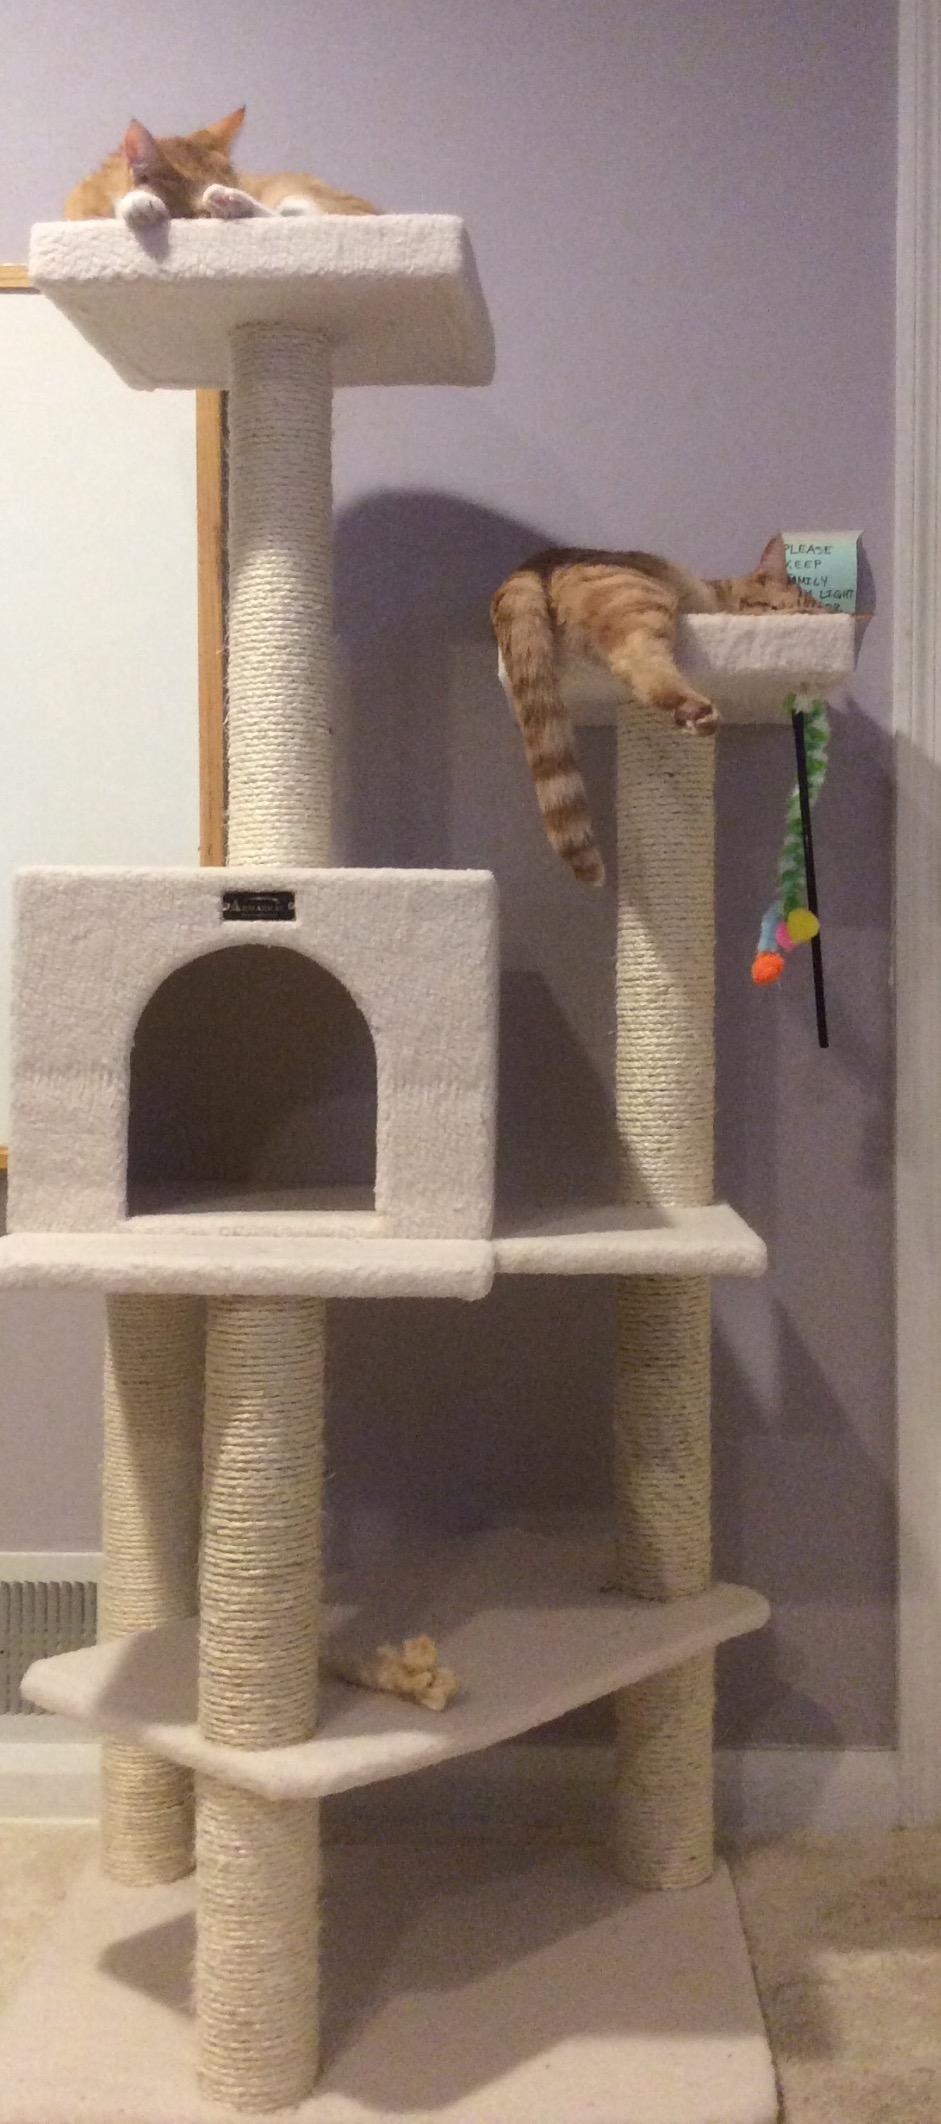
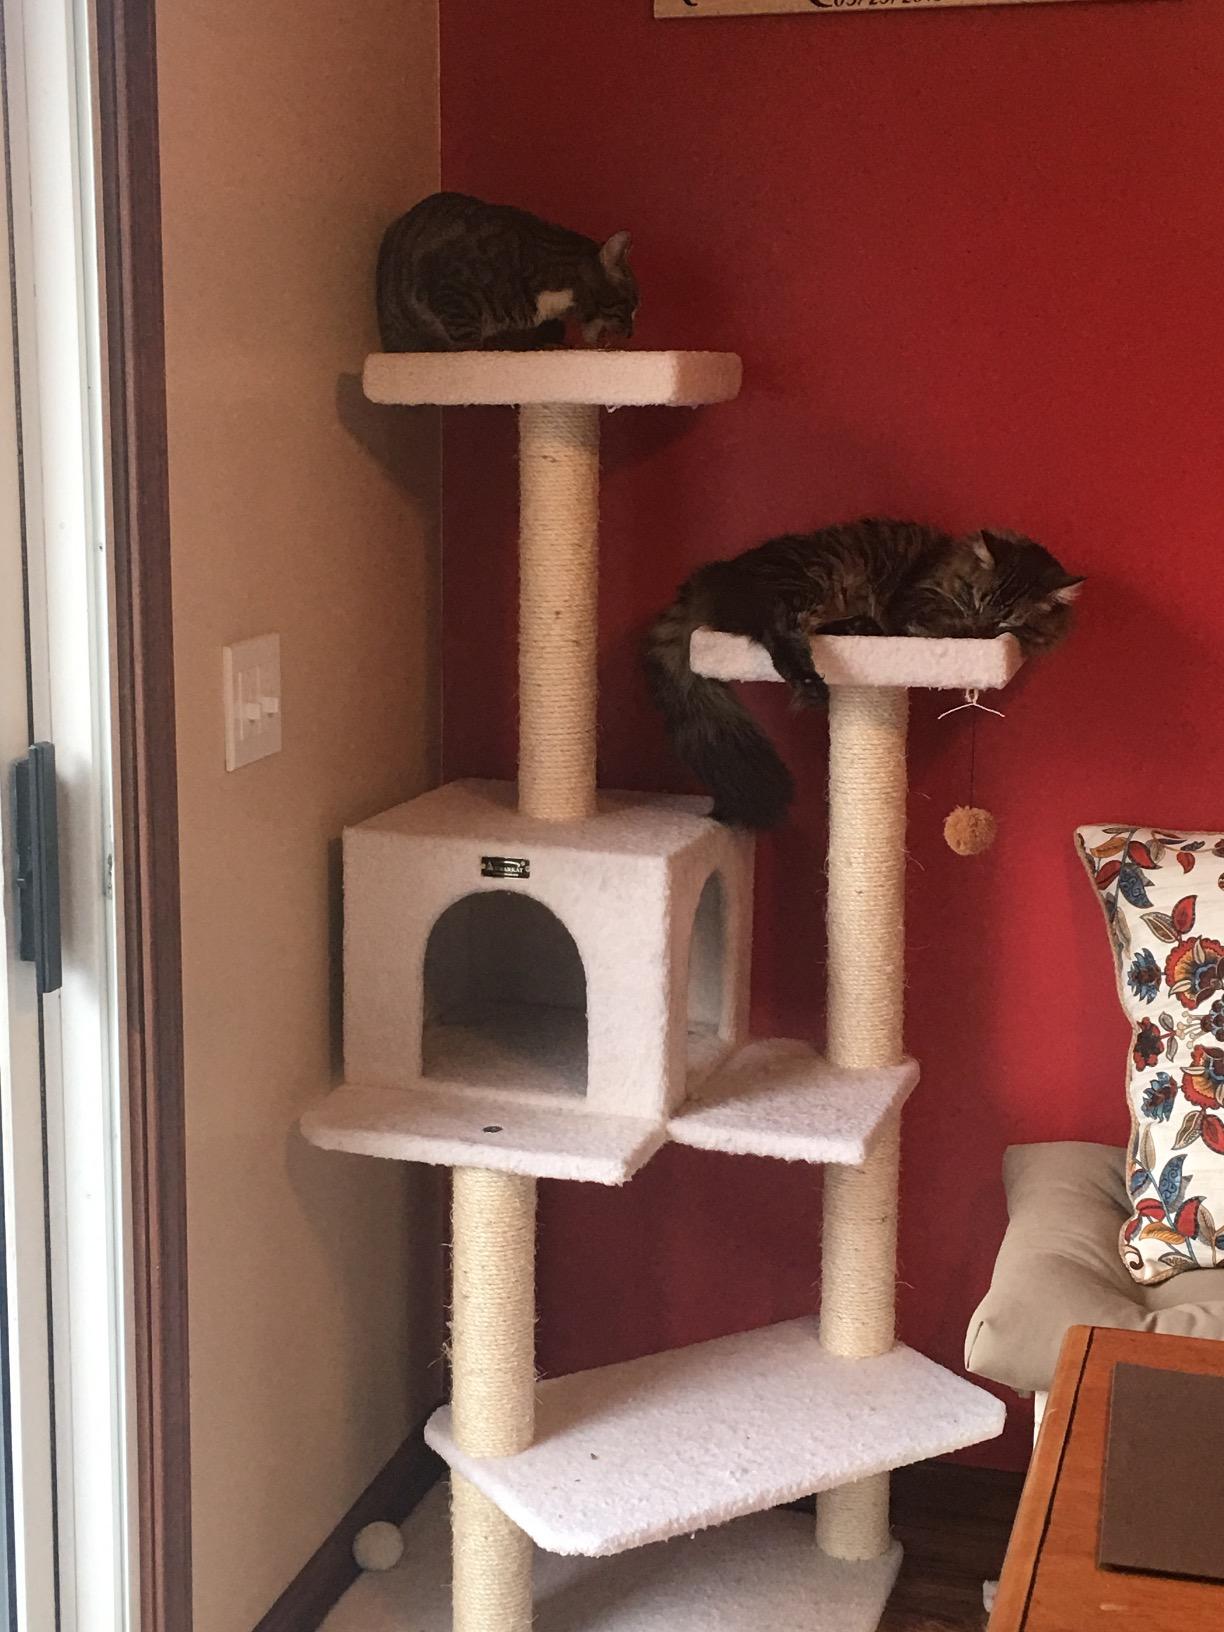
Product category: items_cat tree
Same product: yes